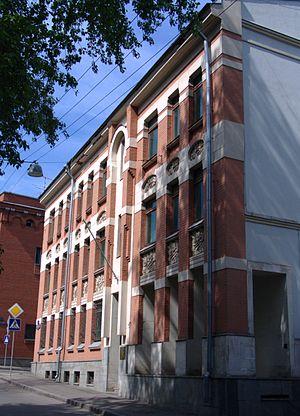
Ceci est une liste des représentations diplomatiques en Russie. En tant que plus grand pays du monde, membre permanent du Conseil de sécurité des Nations Unies, puissance régionale en Europe et en Asie et principal État successeur de l'Union soviétique, la Fédération de Russie accueille une importante communauté diplomatique dans sa capitale, Moscou. Moscou abrite 148 ambassades, de nombreux pays ont également des consulats généraux et des consulats dans tout le pays.
Cet article liste les représentations diplomatiques de la Côte d'Ivoire à l'étranger, en excluant les consulats honoraires.